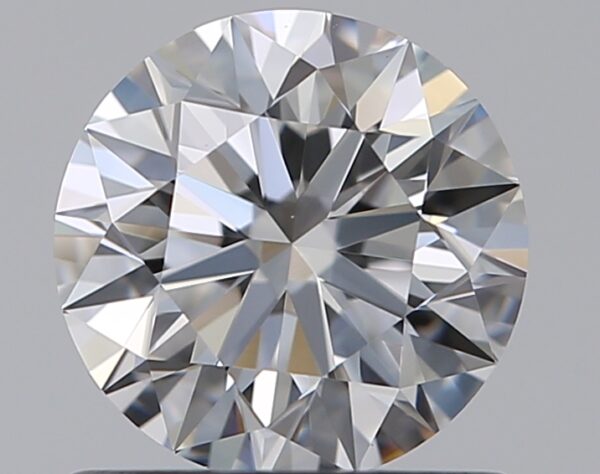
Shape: round
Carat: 0.75
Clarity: IF
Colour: E
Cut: EX
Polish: EX
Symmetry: EX
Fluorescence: N
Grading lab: GIA
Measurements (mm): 5.76 x 5.79 x 3.62